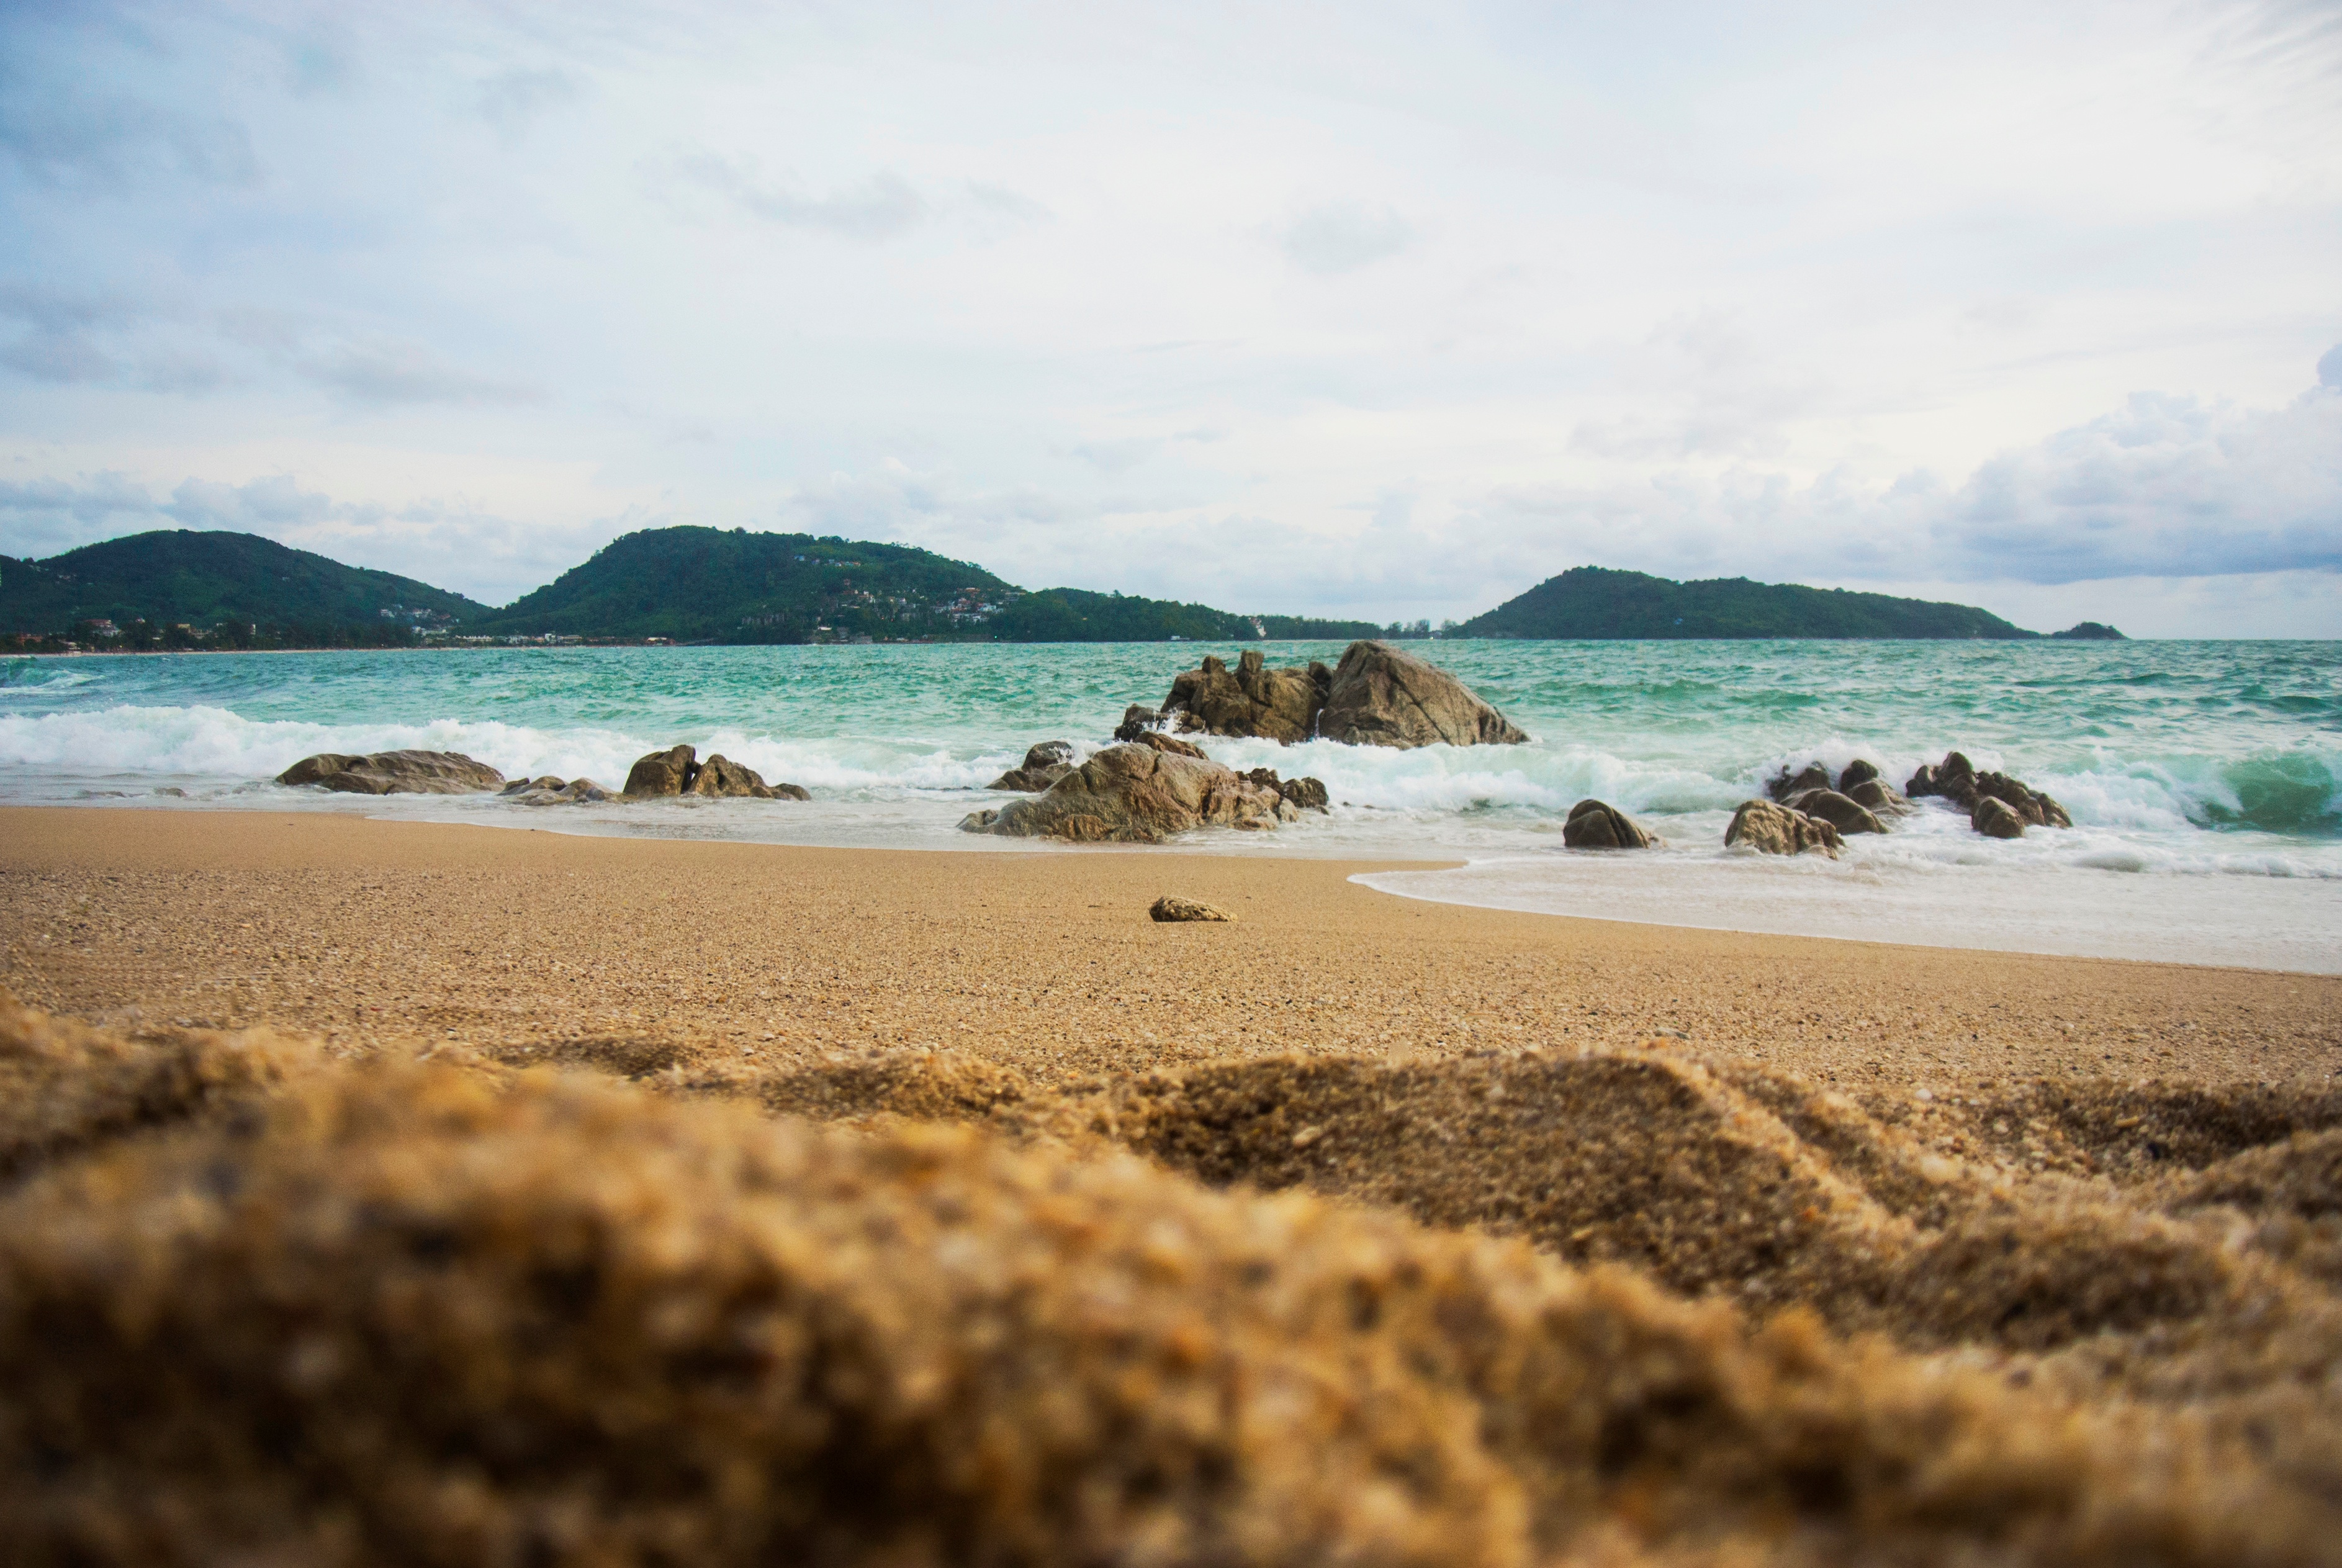
beach, sea, coast, sand, rock, ocean, horizon, shore, wave, vacation, cove, bay, material, body of water, cape, wind wave